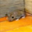
Label: mouse